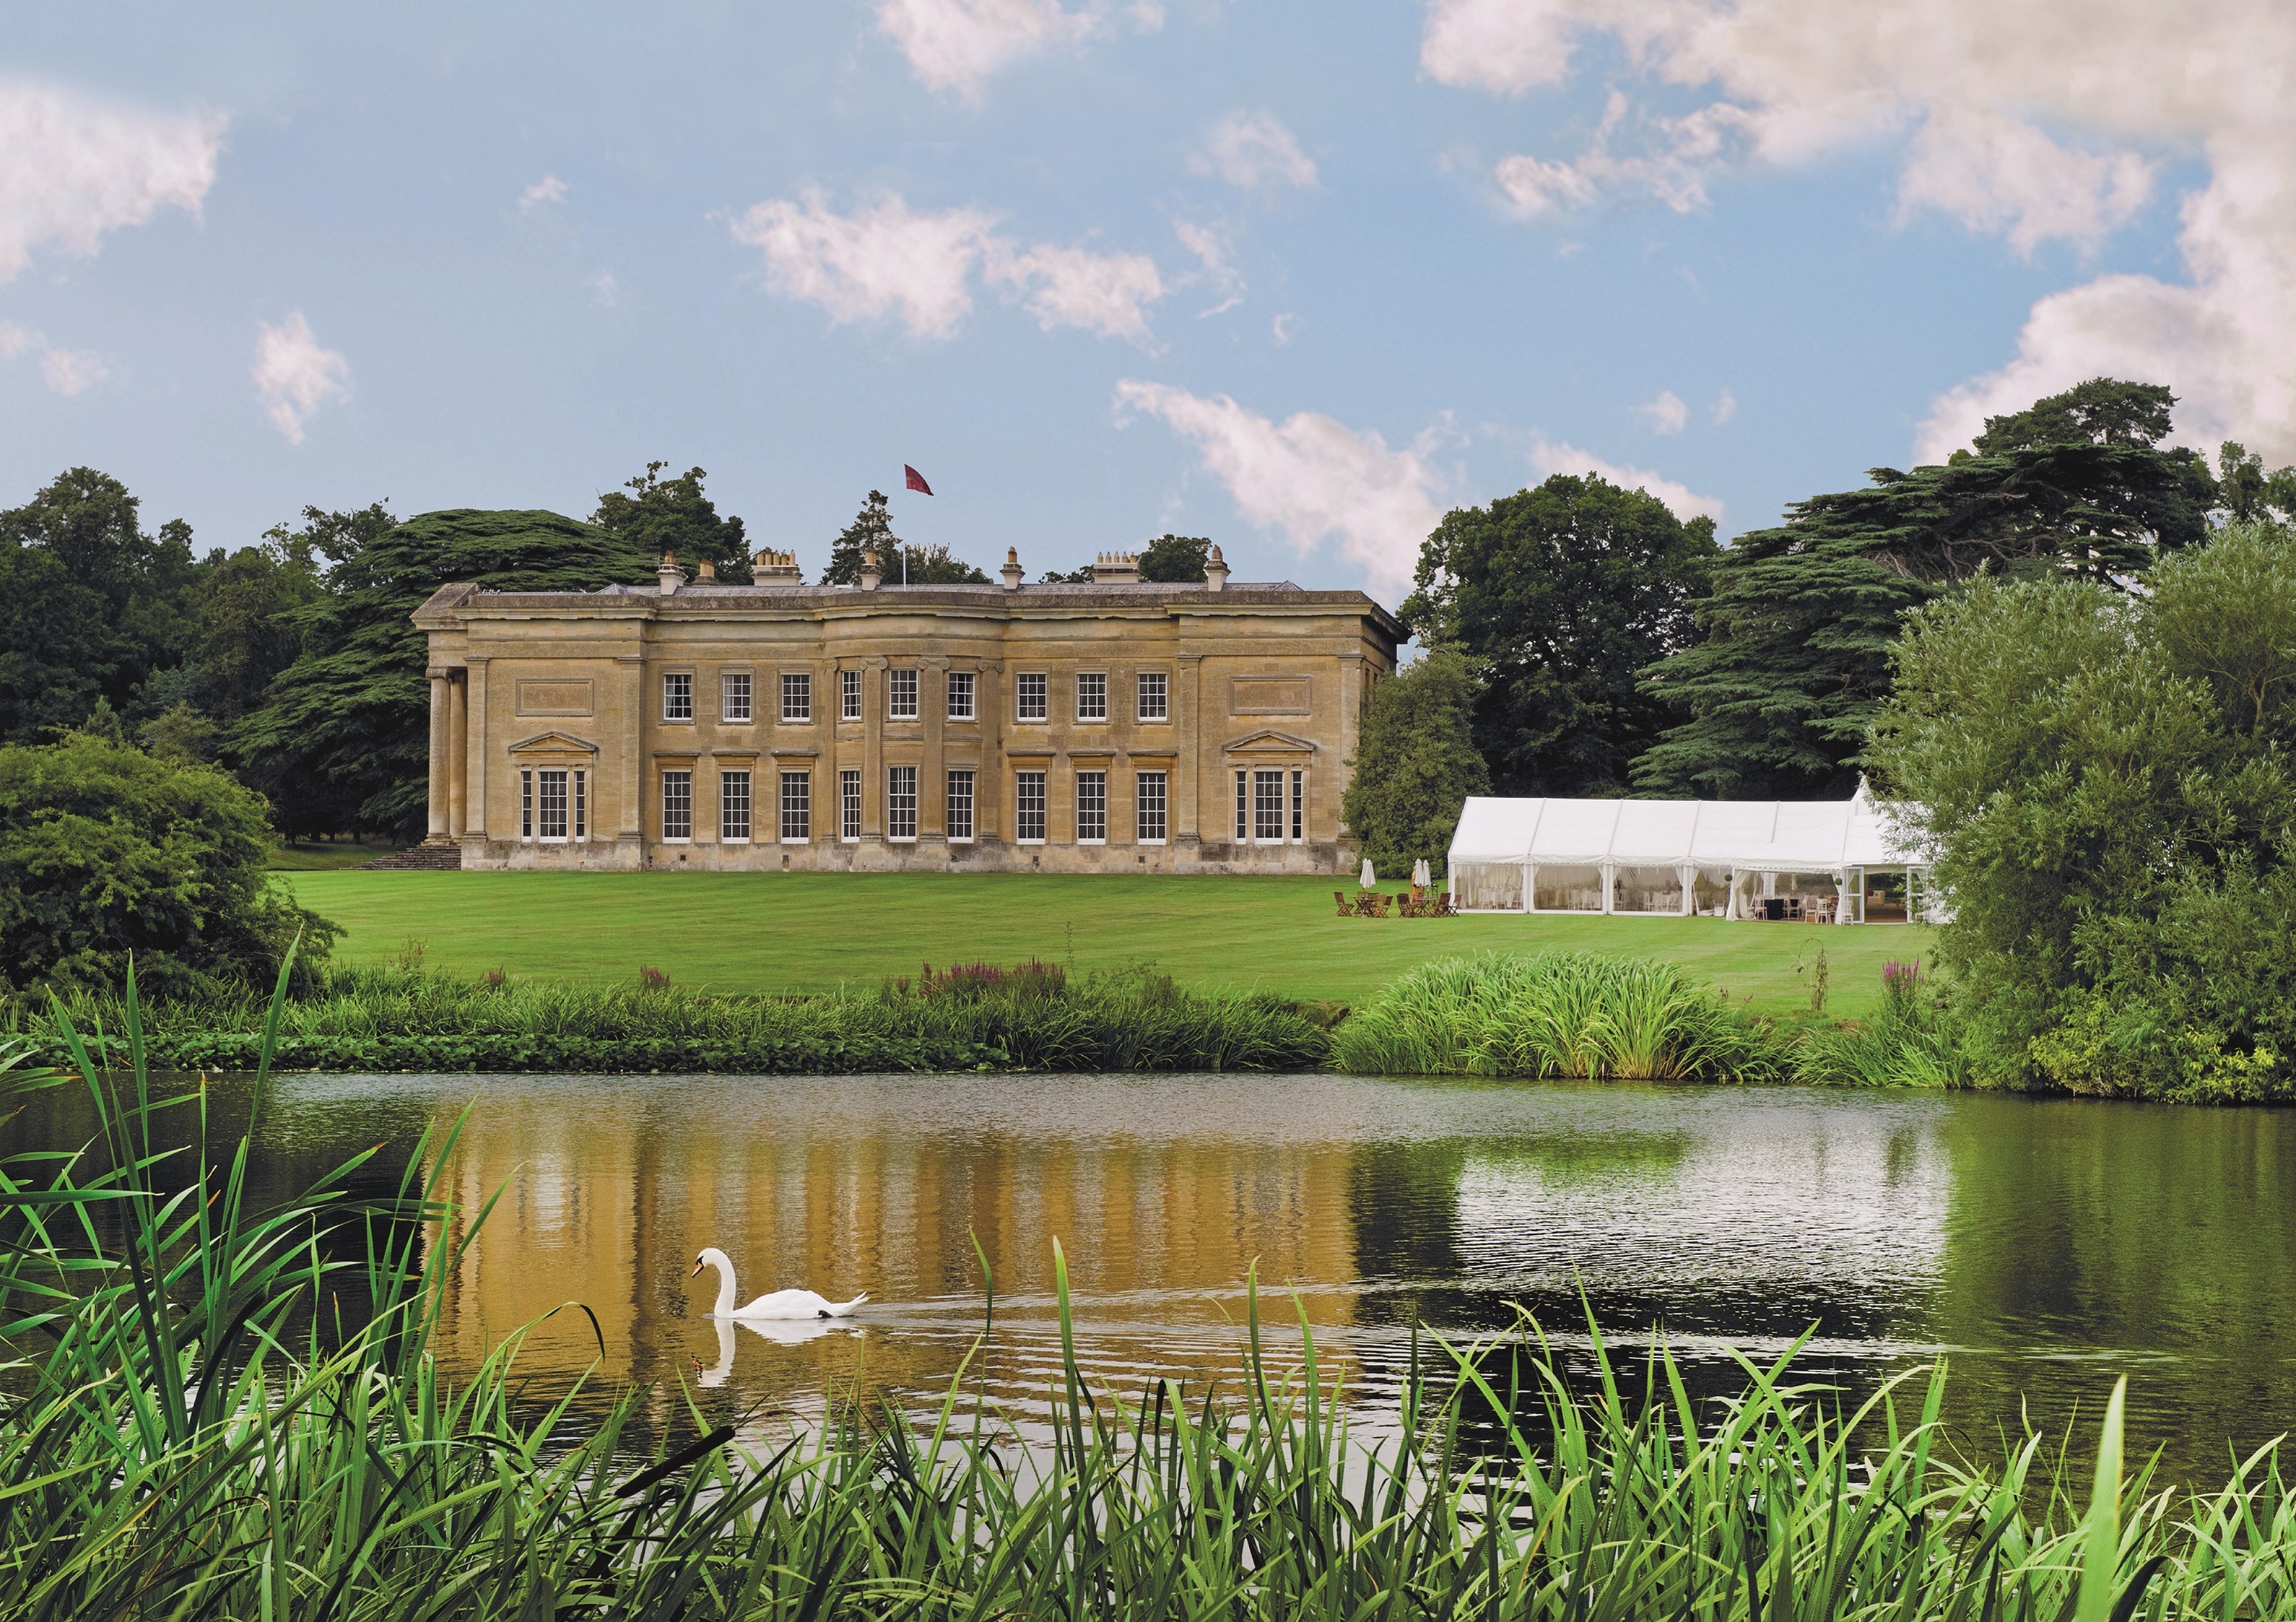
tree, lawn, house, building, chateau, palace, river, pond, reflection, garden, wedding, waterway, estate, backdrop, moat, manor house, rural area, stately home, spetchley